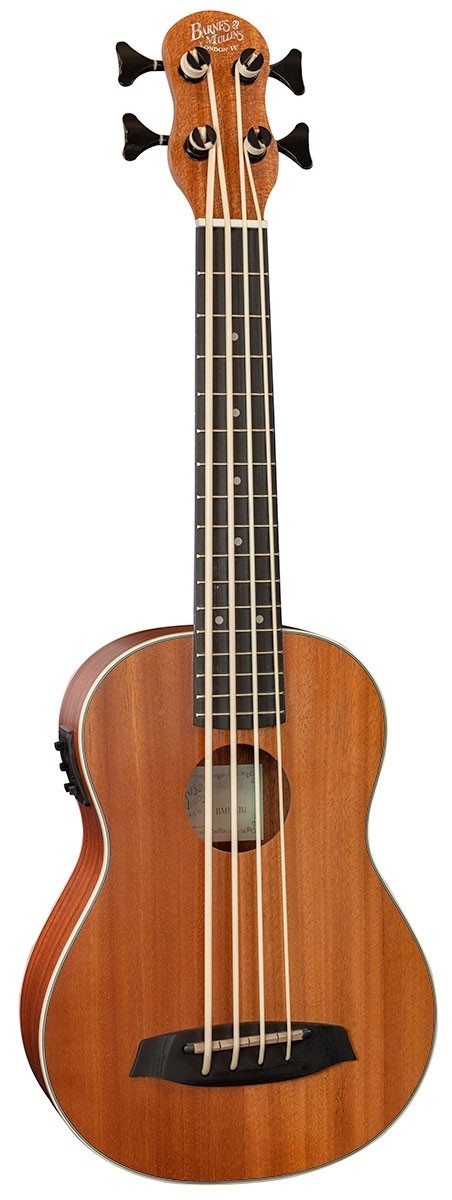
Barnes & Mullins Ukulele Bass - Mahogany
BMUKB1 - Bass Ukulele in Satin Mahogany with Fitted Preamp & Tuner Specification: Top: Mahogany Back & Sides: Mahogany Fingerboard: Composite Wood Bridge: Composite Wood Machineheads: Black Buttons: Black Strings: Aquila ‘Nylgut'
Brand: Barnes & Mullins
Category: Arts & Entertainment > Hobbies & Creative Arts > Musical Instruments > String Instruments > Ukuleles > Bass Ukuleles